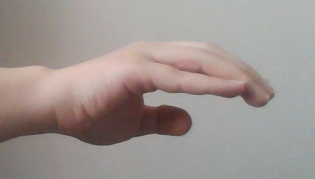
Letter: jeem